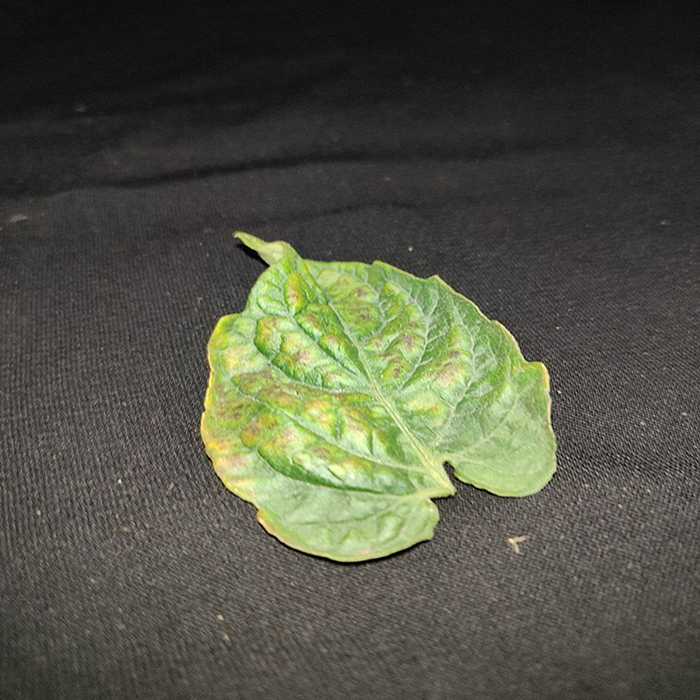
Plant: Tomato
Label: Tomato spotted wilt